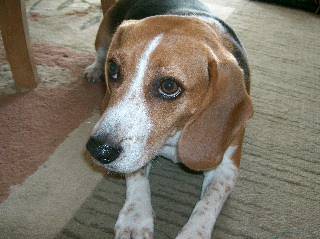
Label: dog